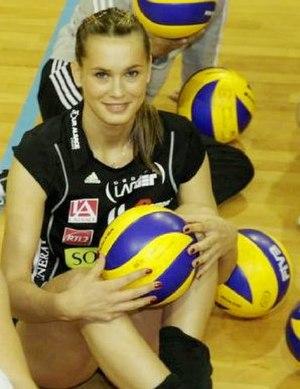
Joueuse française de volley-ball
Armelle Faesch est une joueuse française de volley-ball née le 26 décembre 1981 à Mulhouse, Haut-Rhin. Elle mesure 1,83 m et joue passeuse. Elle totalise 103 sélections en équipe de France.